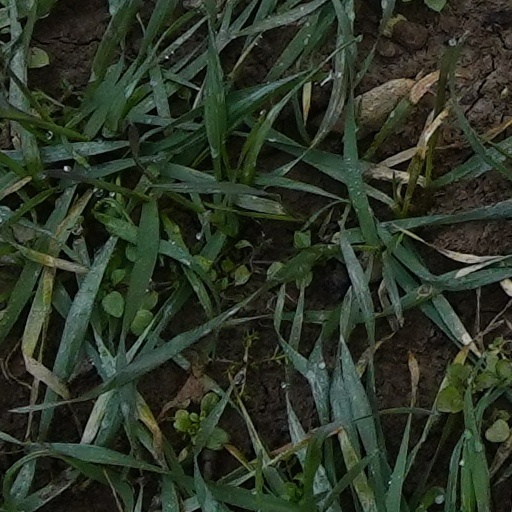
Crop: wheat